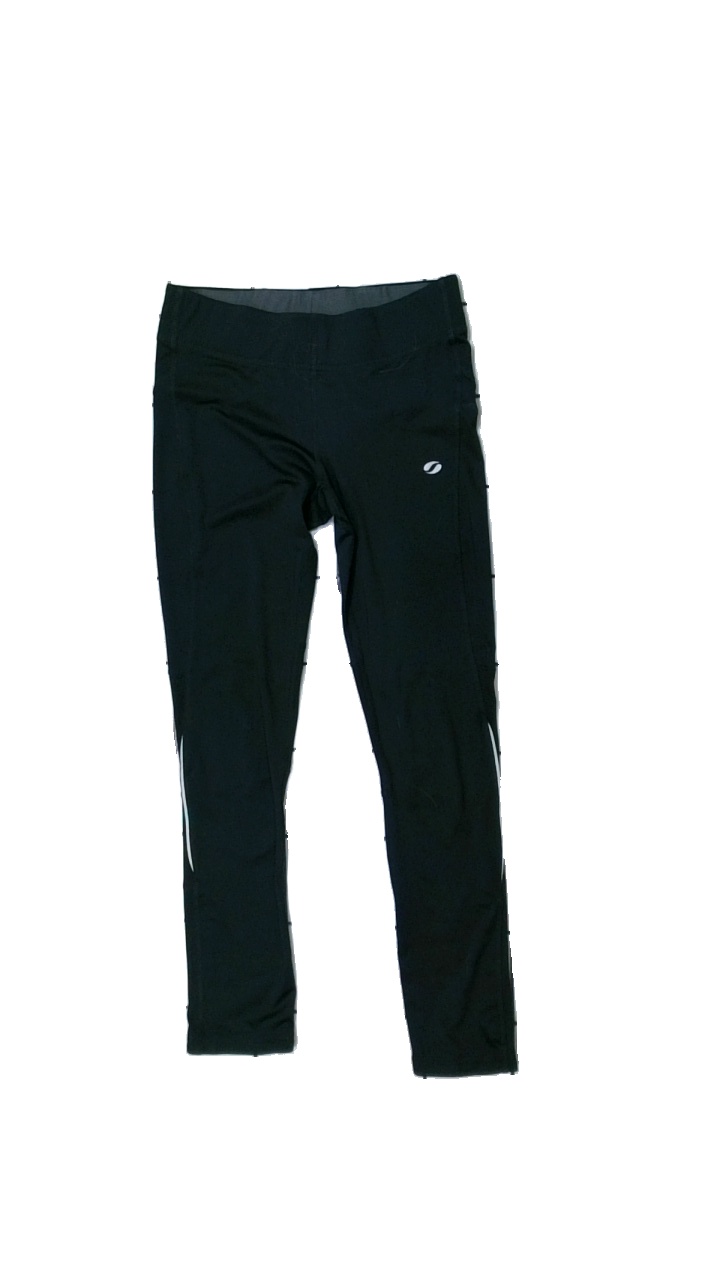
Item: Tights (Ladies)
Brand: Soc (stadium)
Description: svart tränings tights med loggor som börjat skavas av/försvinna
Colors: Black, Grey
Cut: Regular
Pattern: Logo print
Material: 100% polyester
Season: All
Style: Sports
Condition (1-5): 4
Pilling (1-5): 5
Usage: Reuse
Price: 50-100